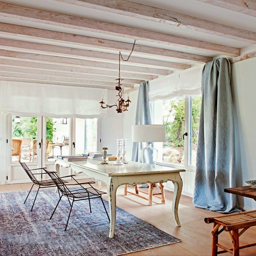
stylish country # home in the north .